Environmental issues in Africa

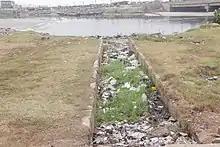
A gutter that connect to the odona drainage is choked with plastic waste in Ghana.

African environmental problems are problems caused by the direct and indirect human impacts on the natural environment and affect humans and nearly all forms of life in Africa. Issues include deforestation, soil degradation, air pollution, water pollution, coastal erosion, garbage pollution, climate change, Oil spills, Biodiversity loss, and water scarcity (resulting in problems with access to safe water supply and sanitation). These issues result in environmental conflict and are connected to broader social struggles for democracy and sovereignty. The scarcity of climate adaptation techniques in Africa makes it the least resilient continent to climate change.